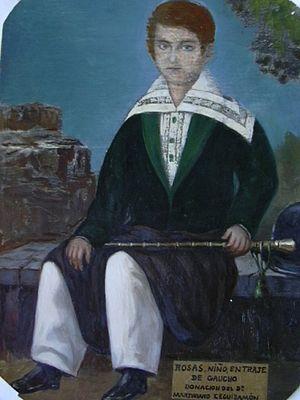
Juan Manuel de Rosas, surnommé « le Restaurateur des lois », était un homme politique et militaire argentin, qui fut gouverneur de la province de Buenos Aires et dirigea de 1835 à 1852 la Confédération argentine.